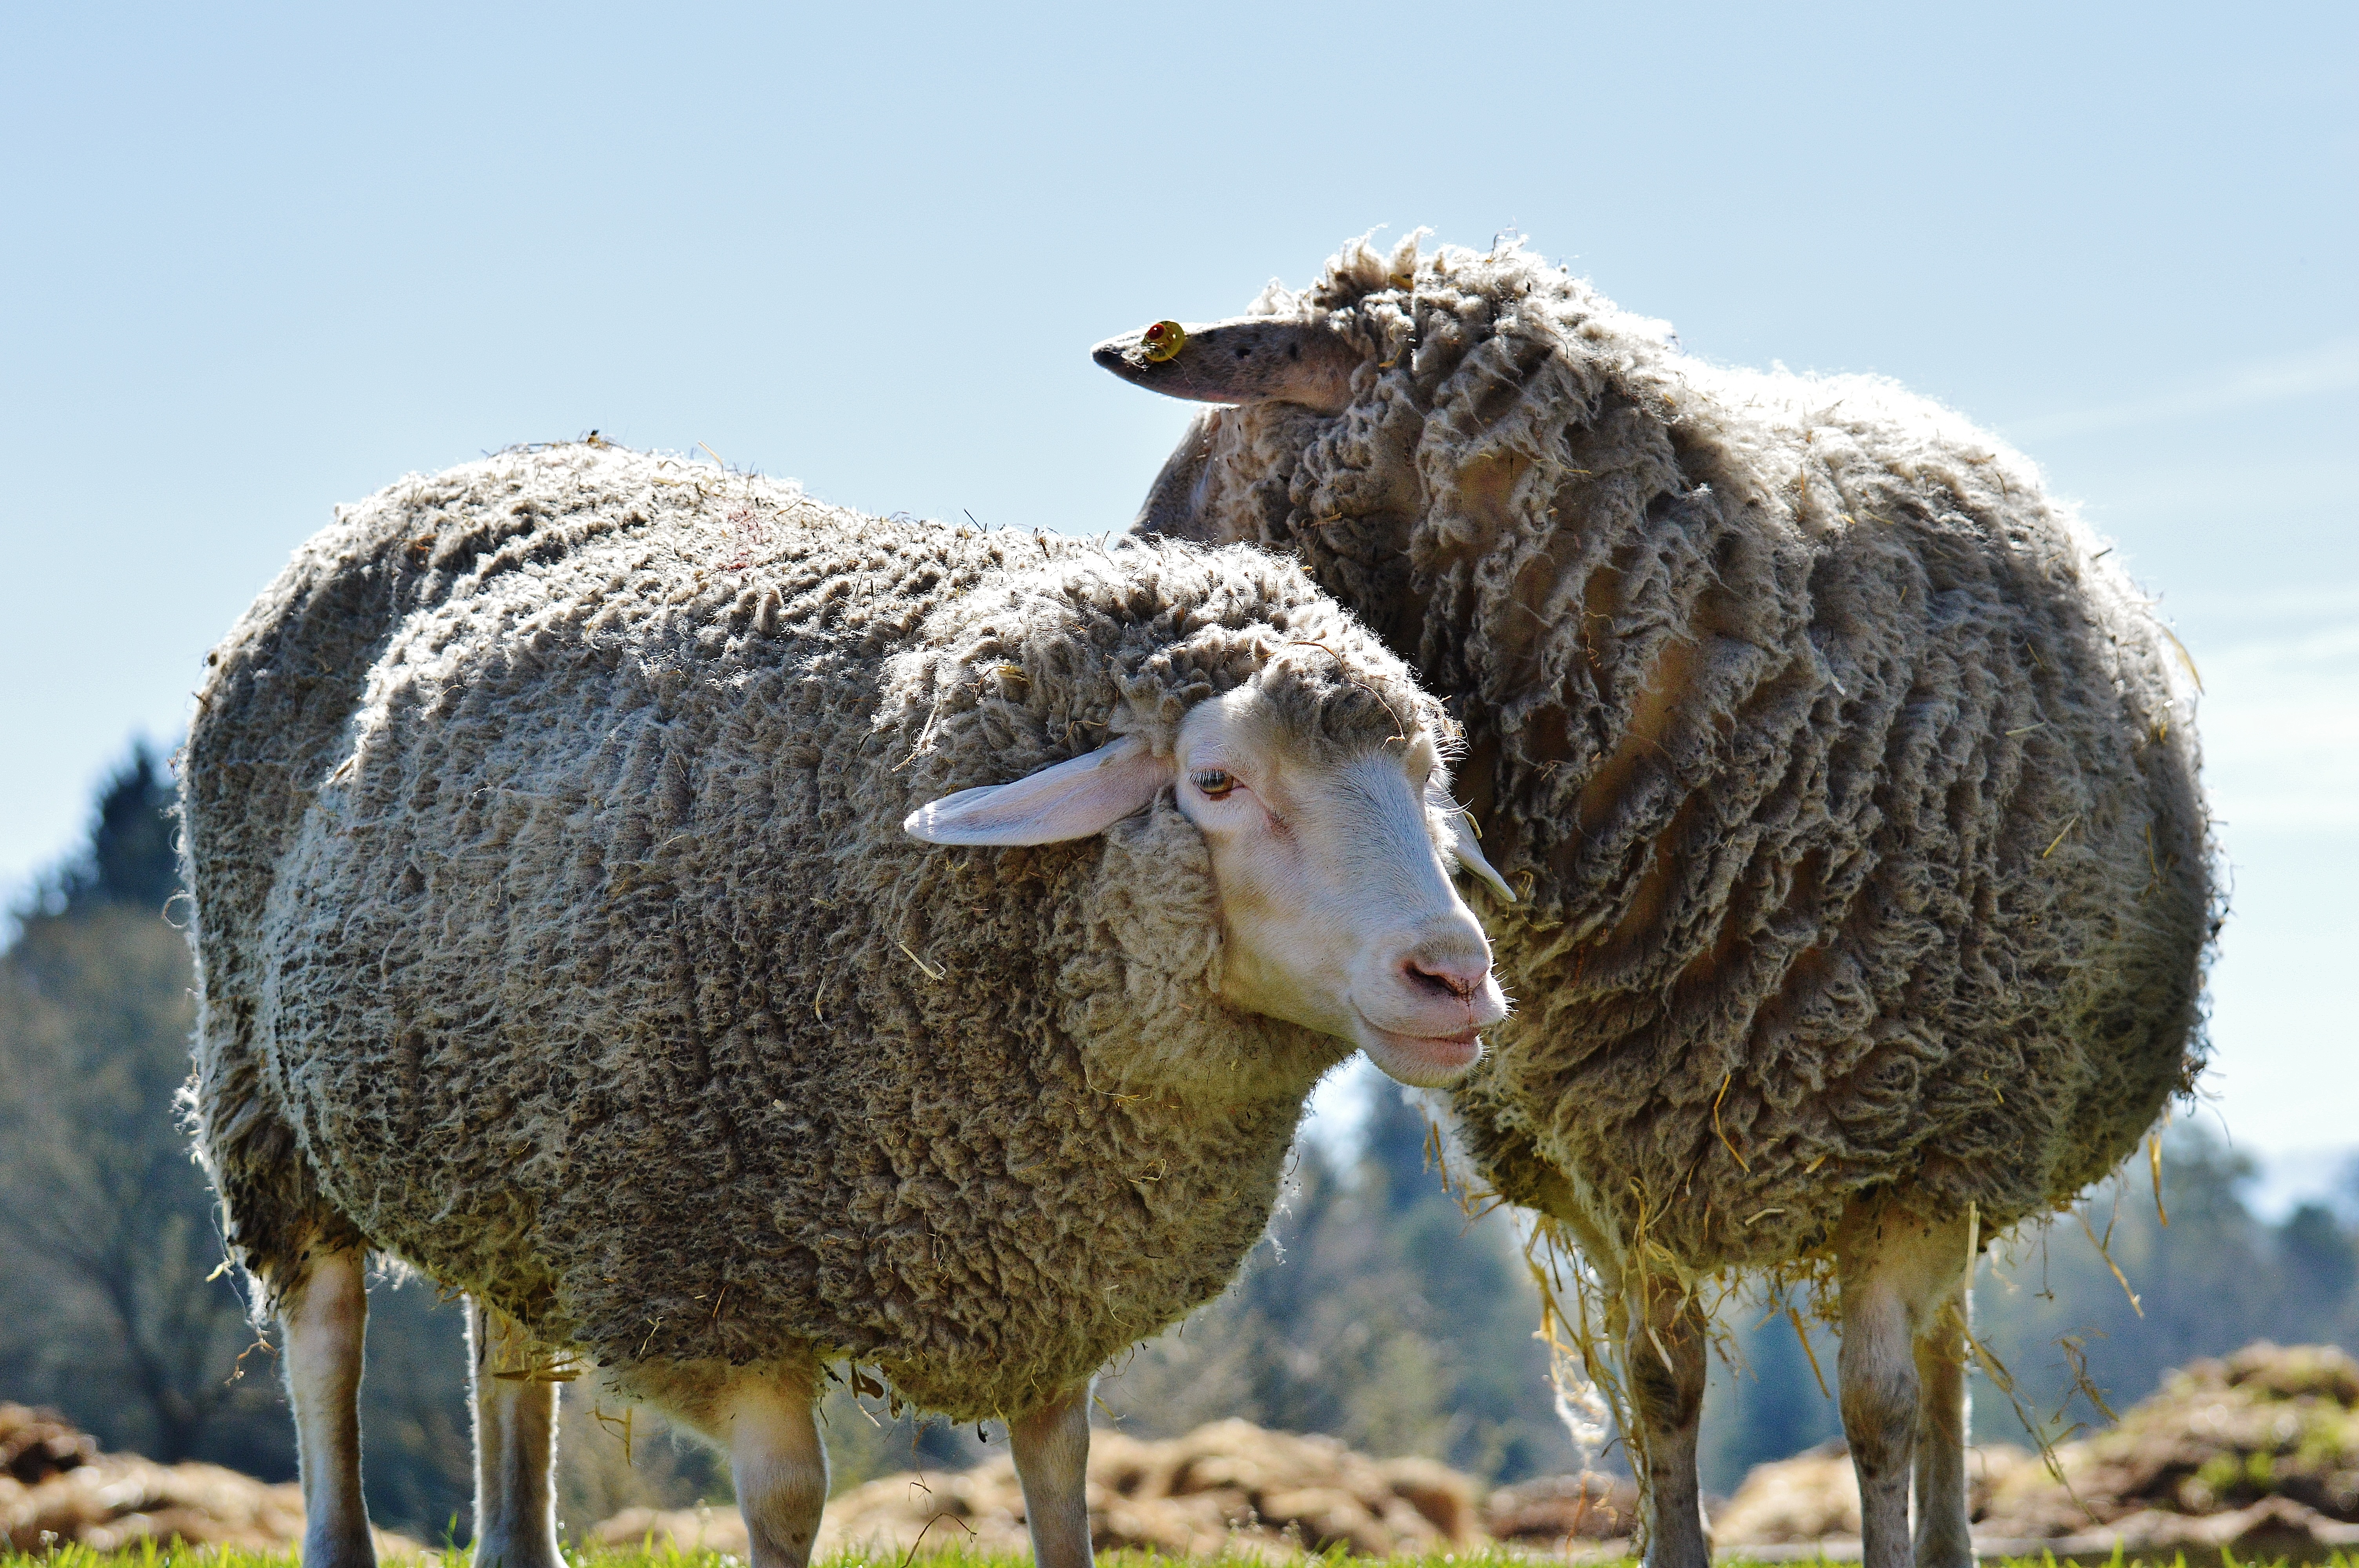
nature, meadow, animal, wildlife, herd, pasture, grazing, sheep, mammal, wool, fauna, vertebrate, sheeps, good aiderbichl, iffeldorf, winter coat, cattle like mammal, cow goat family